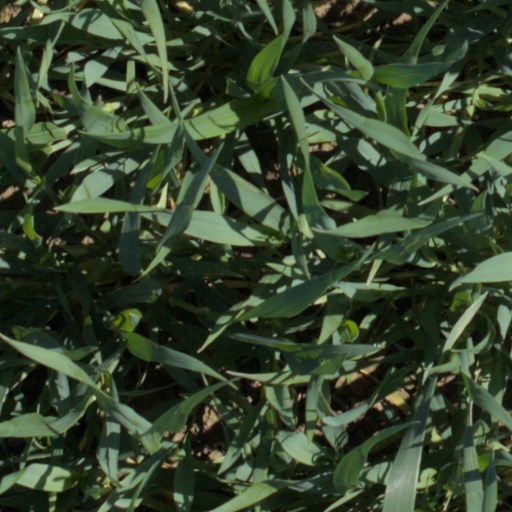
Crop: wheat